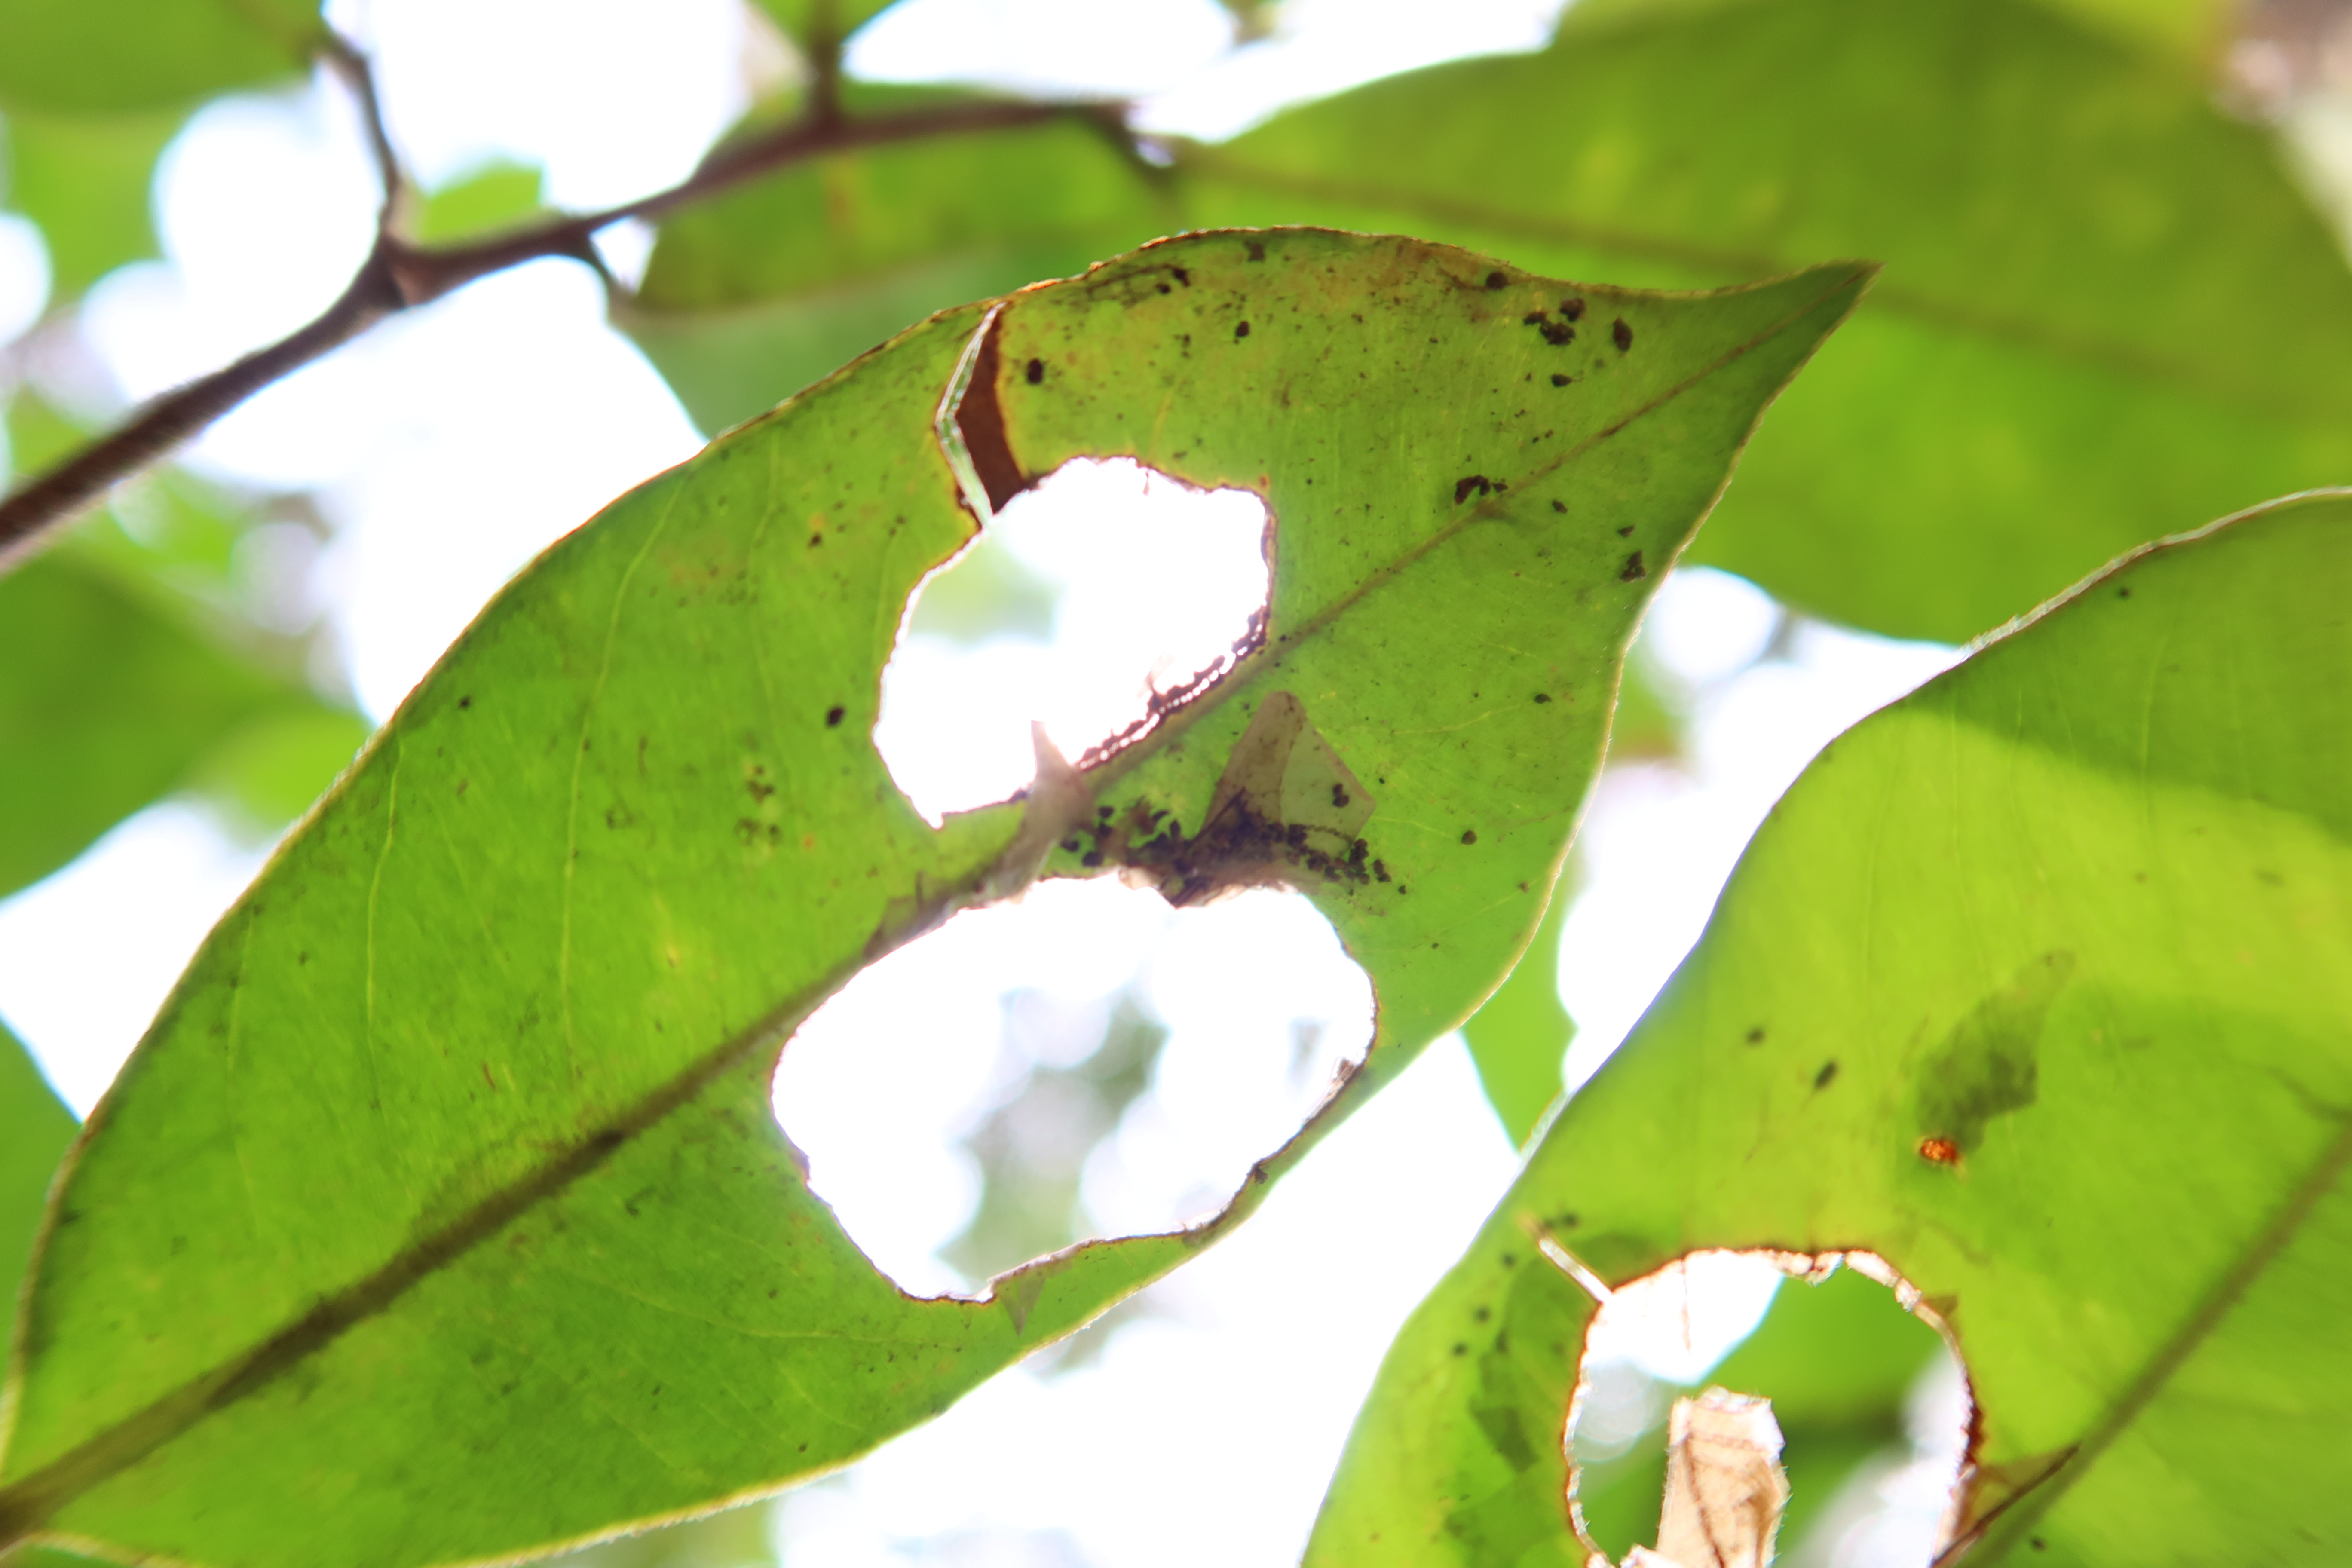
Label: Translucent lesion